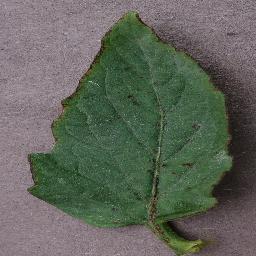
Label: Tomato___Bacterial_spot